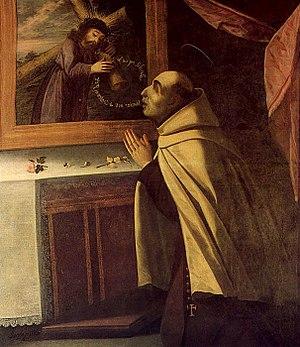
Pierre van Stern est un carme déchaux d'origine hollandaise, actif dans les Pays-Bas méridionaux sous le nom d'Hermann de Saint-Norbert, législateur de la congrégation des Maricoles, et auteur d'ouvrages portant sur le perfectionnement spirituel et moral.
Juan de Yepes Álvarez, né à Fontiveros le 24 juin 1542 et mort au couvent d'Úbeda le 14 décembre 1591, est un prêtre carme, saint mystique espagnol, souvent appelé le réformateur et « Saint du Carmel ». Ses écrits mystiques, toujours populaires, font qu'il fut déclaré Docteur de l'Église en 1926. Liturgiquement il est commémoré le 14 décembre.